Council of Ministers (Iraq)

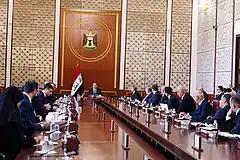
The Council of Ministers headed by Mohammed Shia' Al Sudani holds its first session on October 28, 2022

The Council of Ministers is the principal executive organ of the Federal Government of the Republic of Iraq.